Wilson-Wodrow-Mytinger House

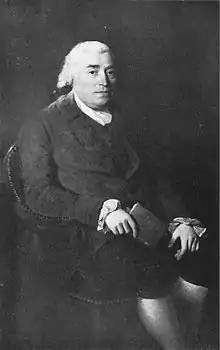
Thomas Fairfax, 6th Lord Fairfax of Cameron

The land upon which the Wilson-Wodrow-Mytinger House is located was originally part of the Northern Neck Proprietary, a land grant that the exiled Charles II awarded to seven of his supporters in 1649 during the English Interregnum. Following the Restoration in 1660, CharlesII ascended to the English throne. He renewed the Northern Neck Proprietary grant in 1662, revised it in 1669, and renewed the original grant favoring original grantees Thomas Colepeper, 2nd Baron Colepeper, and Henry Bennet, 1st Earl of Arlington, again in 1672. In 1681 Bennet sold his share to Lord Colepeper, who received a new charter for the entire land grant from James II in 1688. Following the deaths of Lord Colepeper, his wife Margaret, and his daughter Katherine, the Northern Neck Proprietary passed to Katherine's son Thomas Fairfax, 6th Lord Fairfax of Cameron, in 1719.